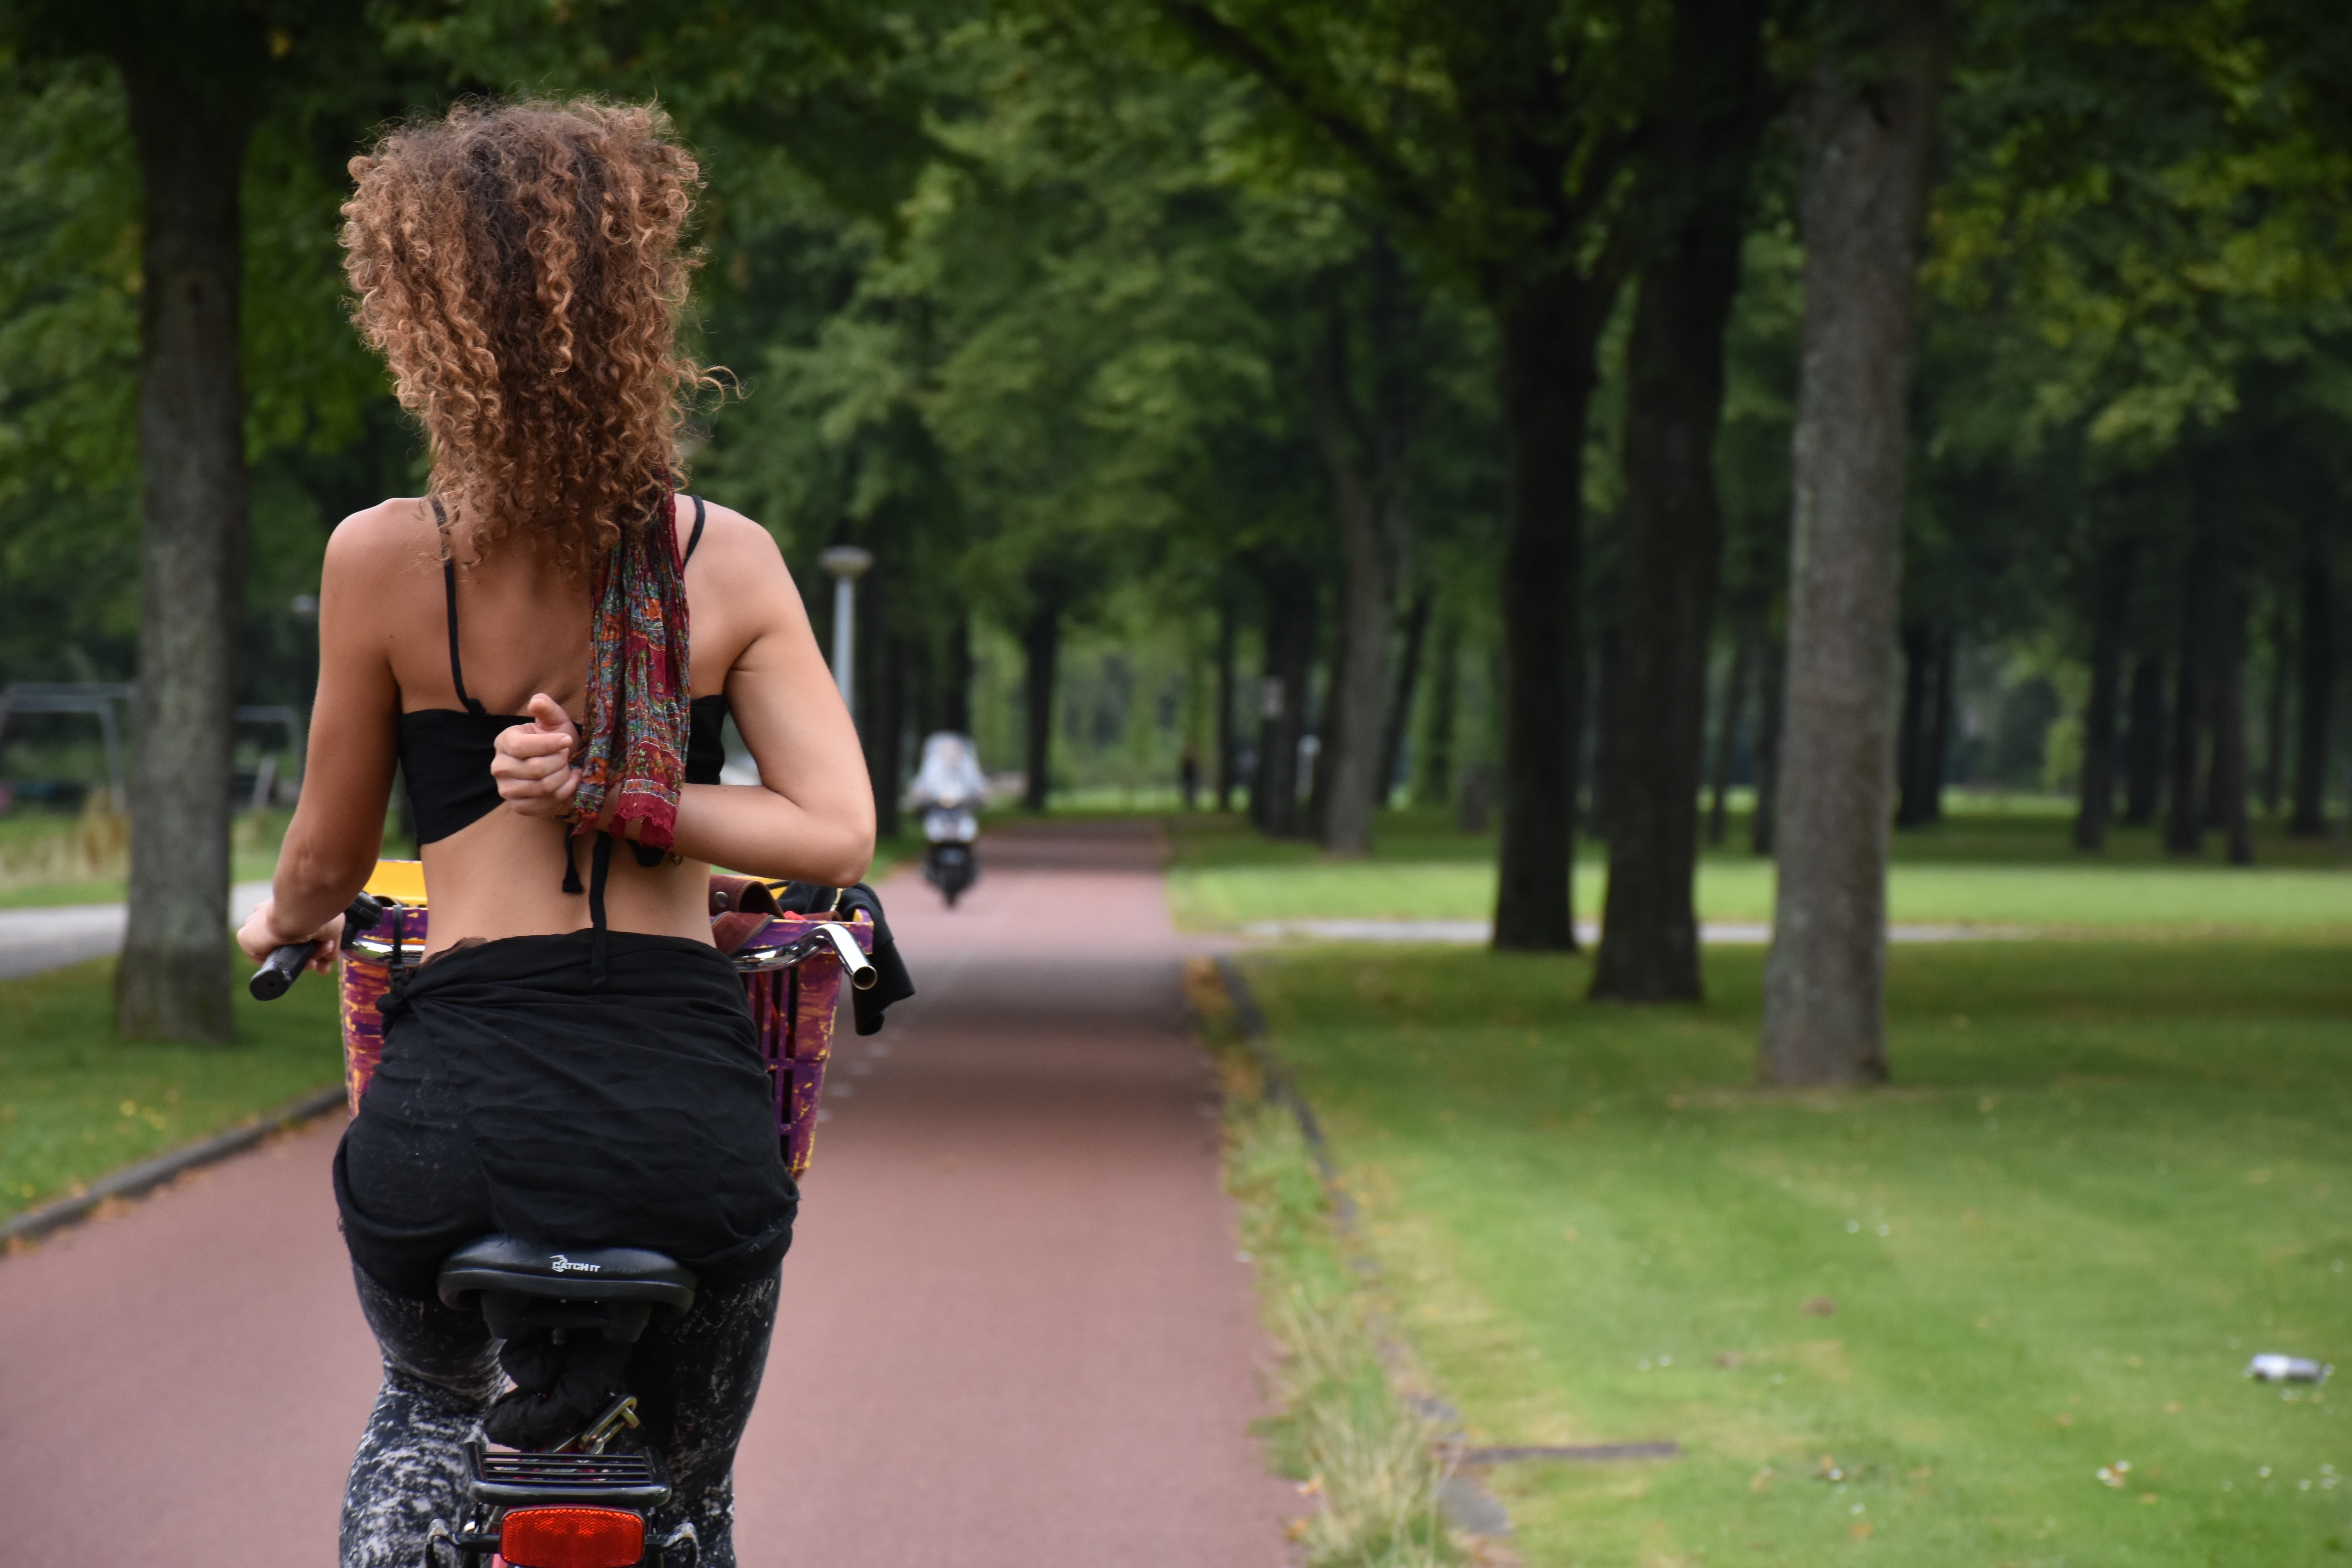
grass, lawn, vehicle, fashion, jogging, lady, cycling, footwear, interaction, endurance sports